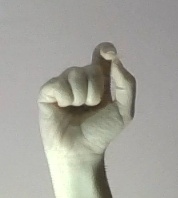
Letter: fa